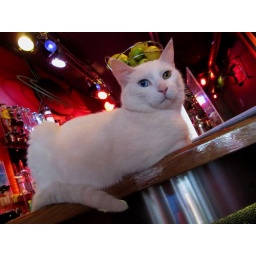
White cat on a bar counter in Amsterdam